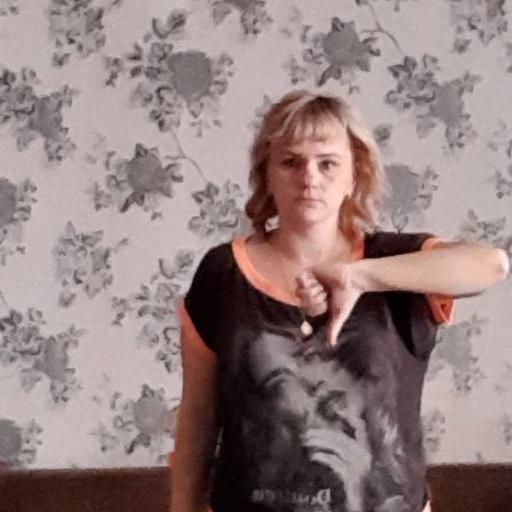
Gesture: dislike